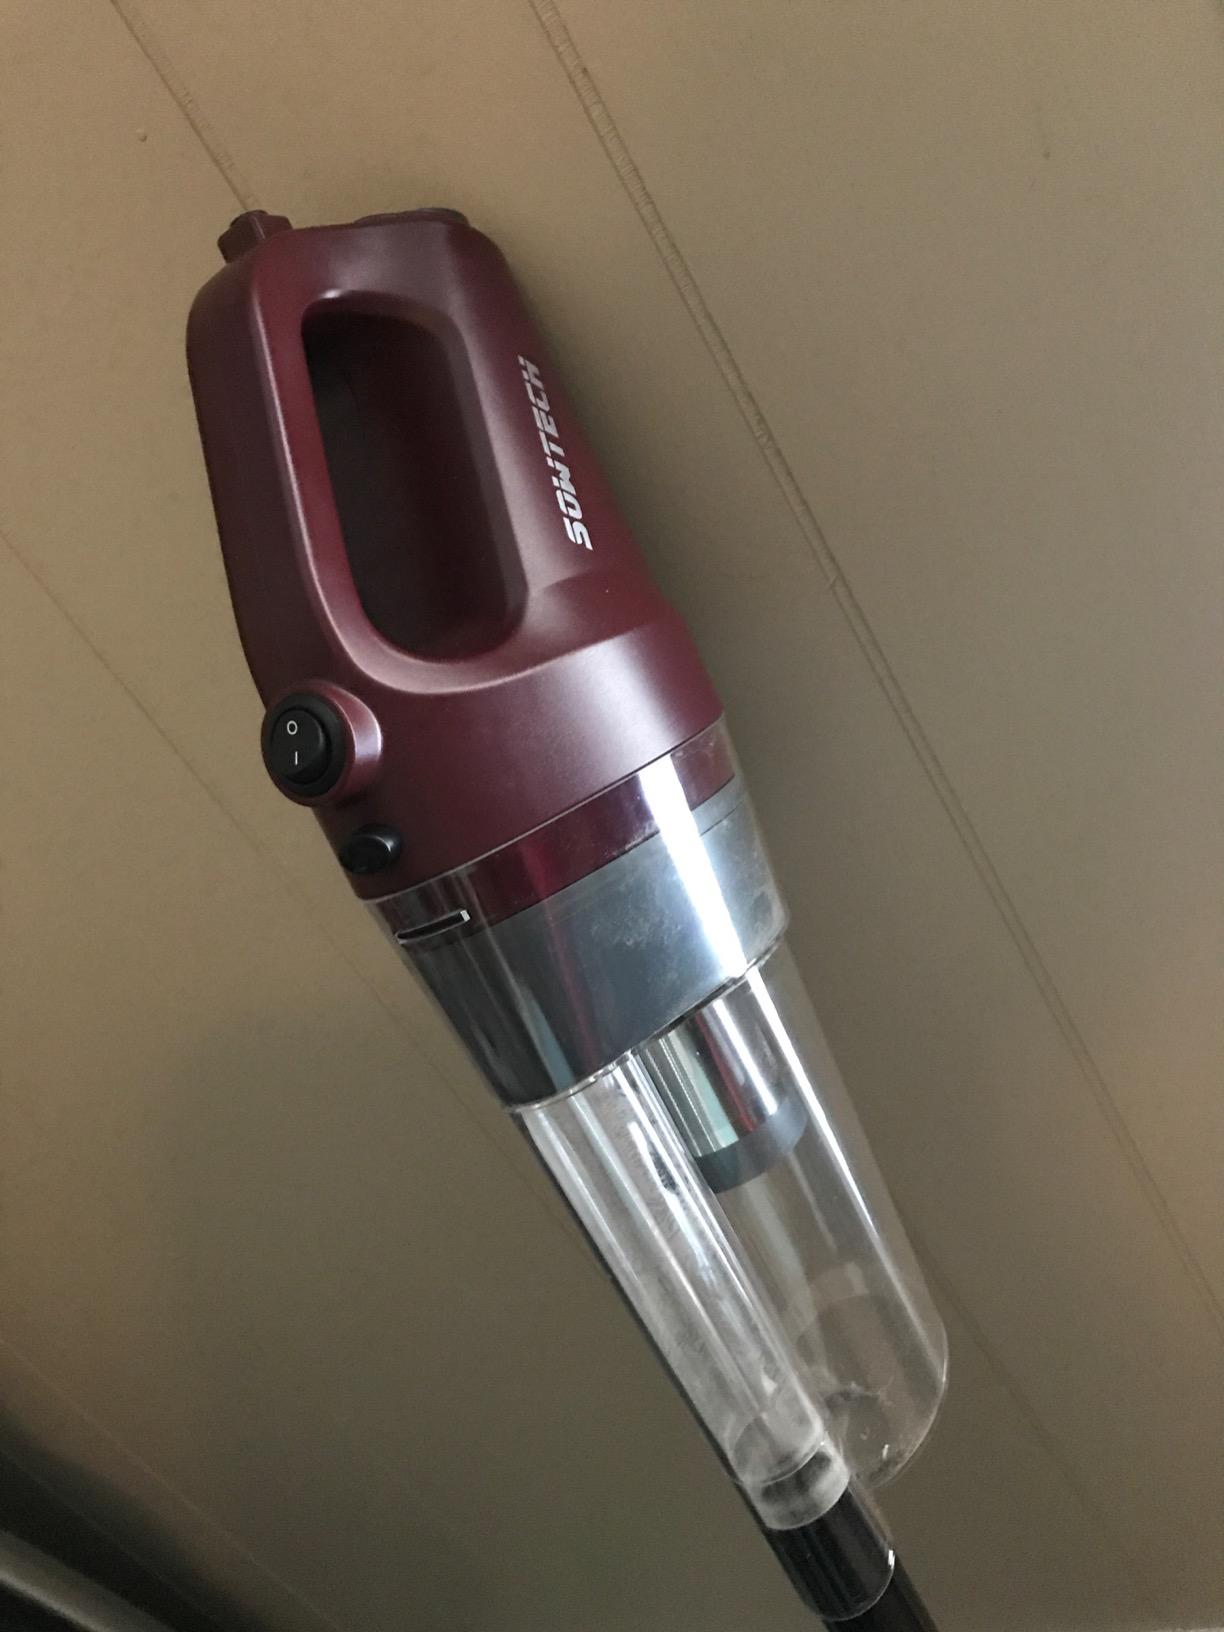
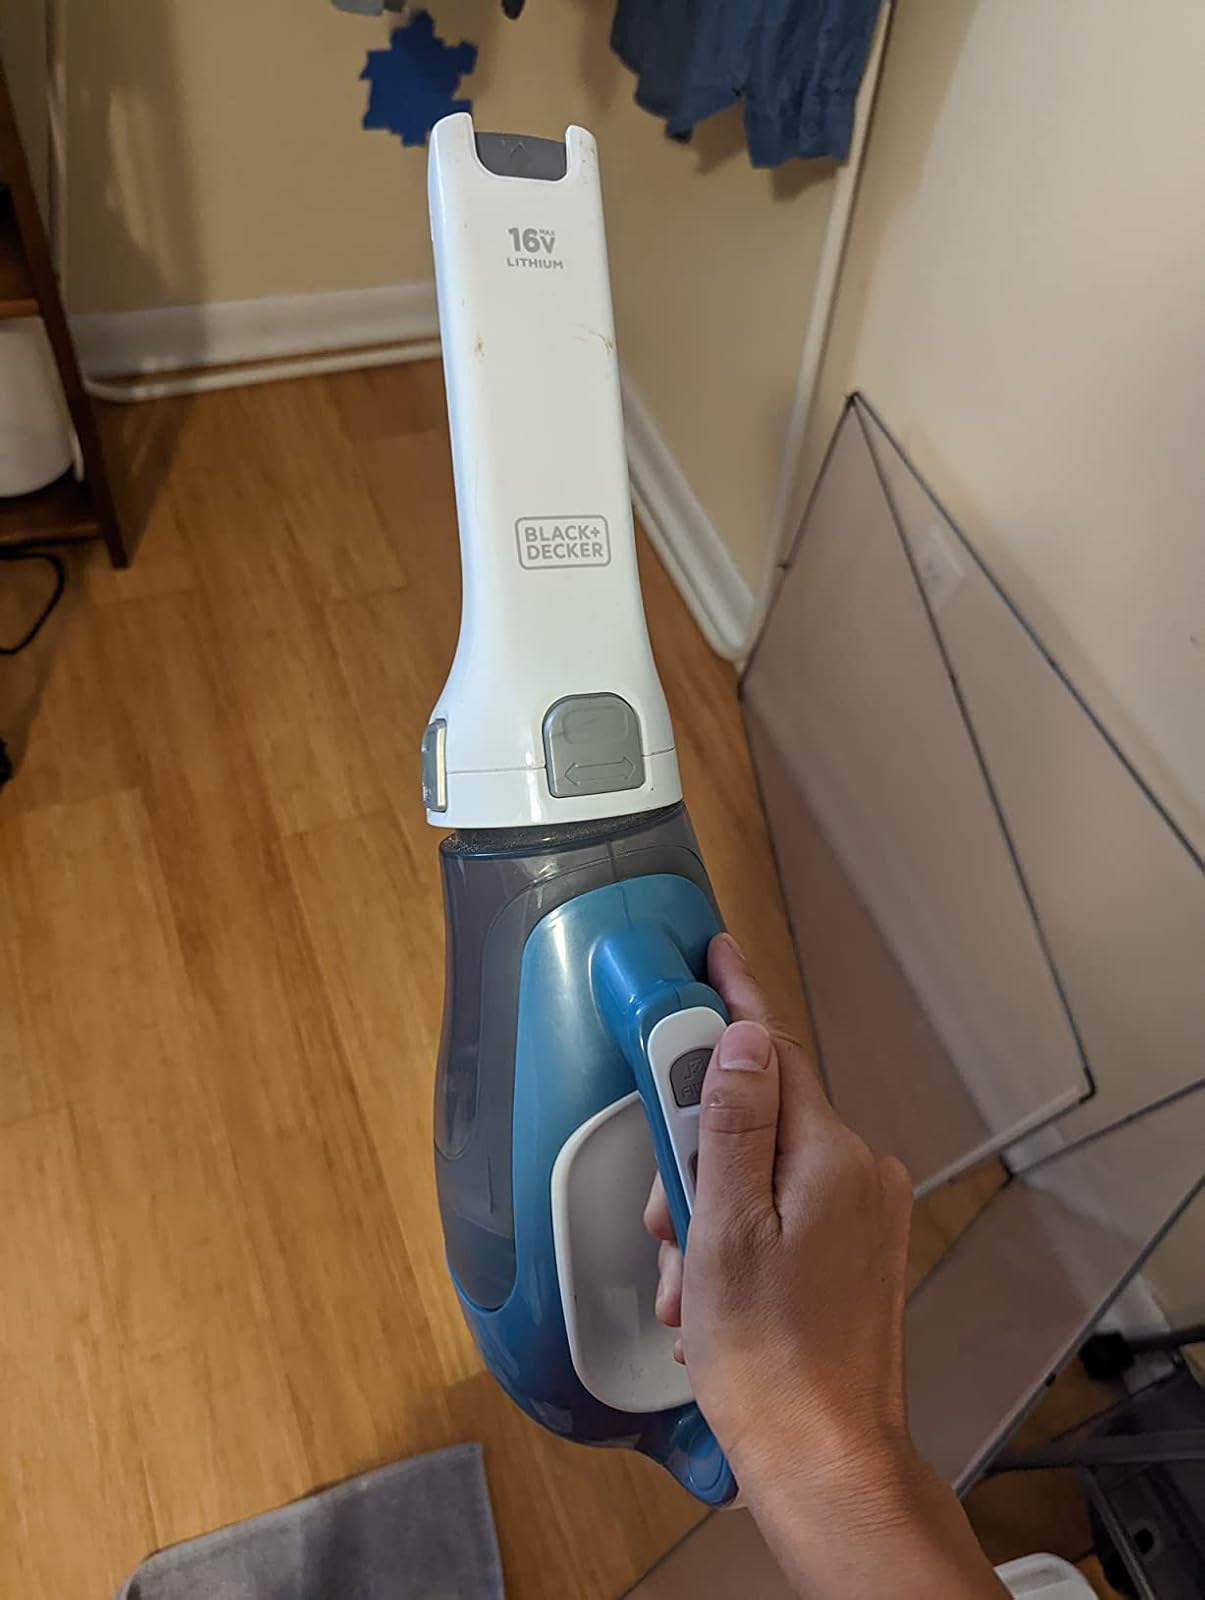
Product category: items_vacuum
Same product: no